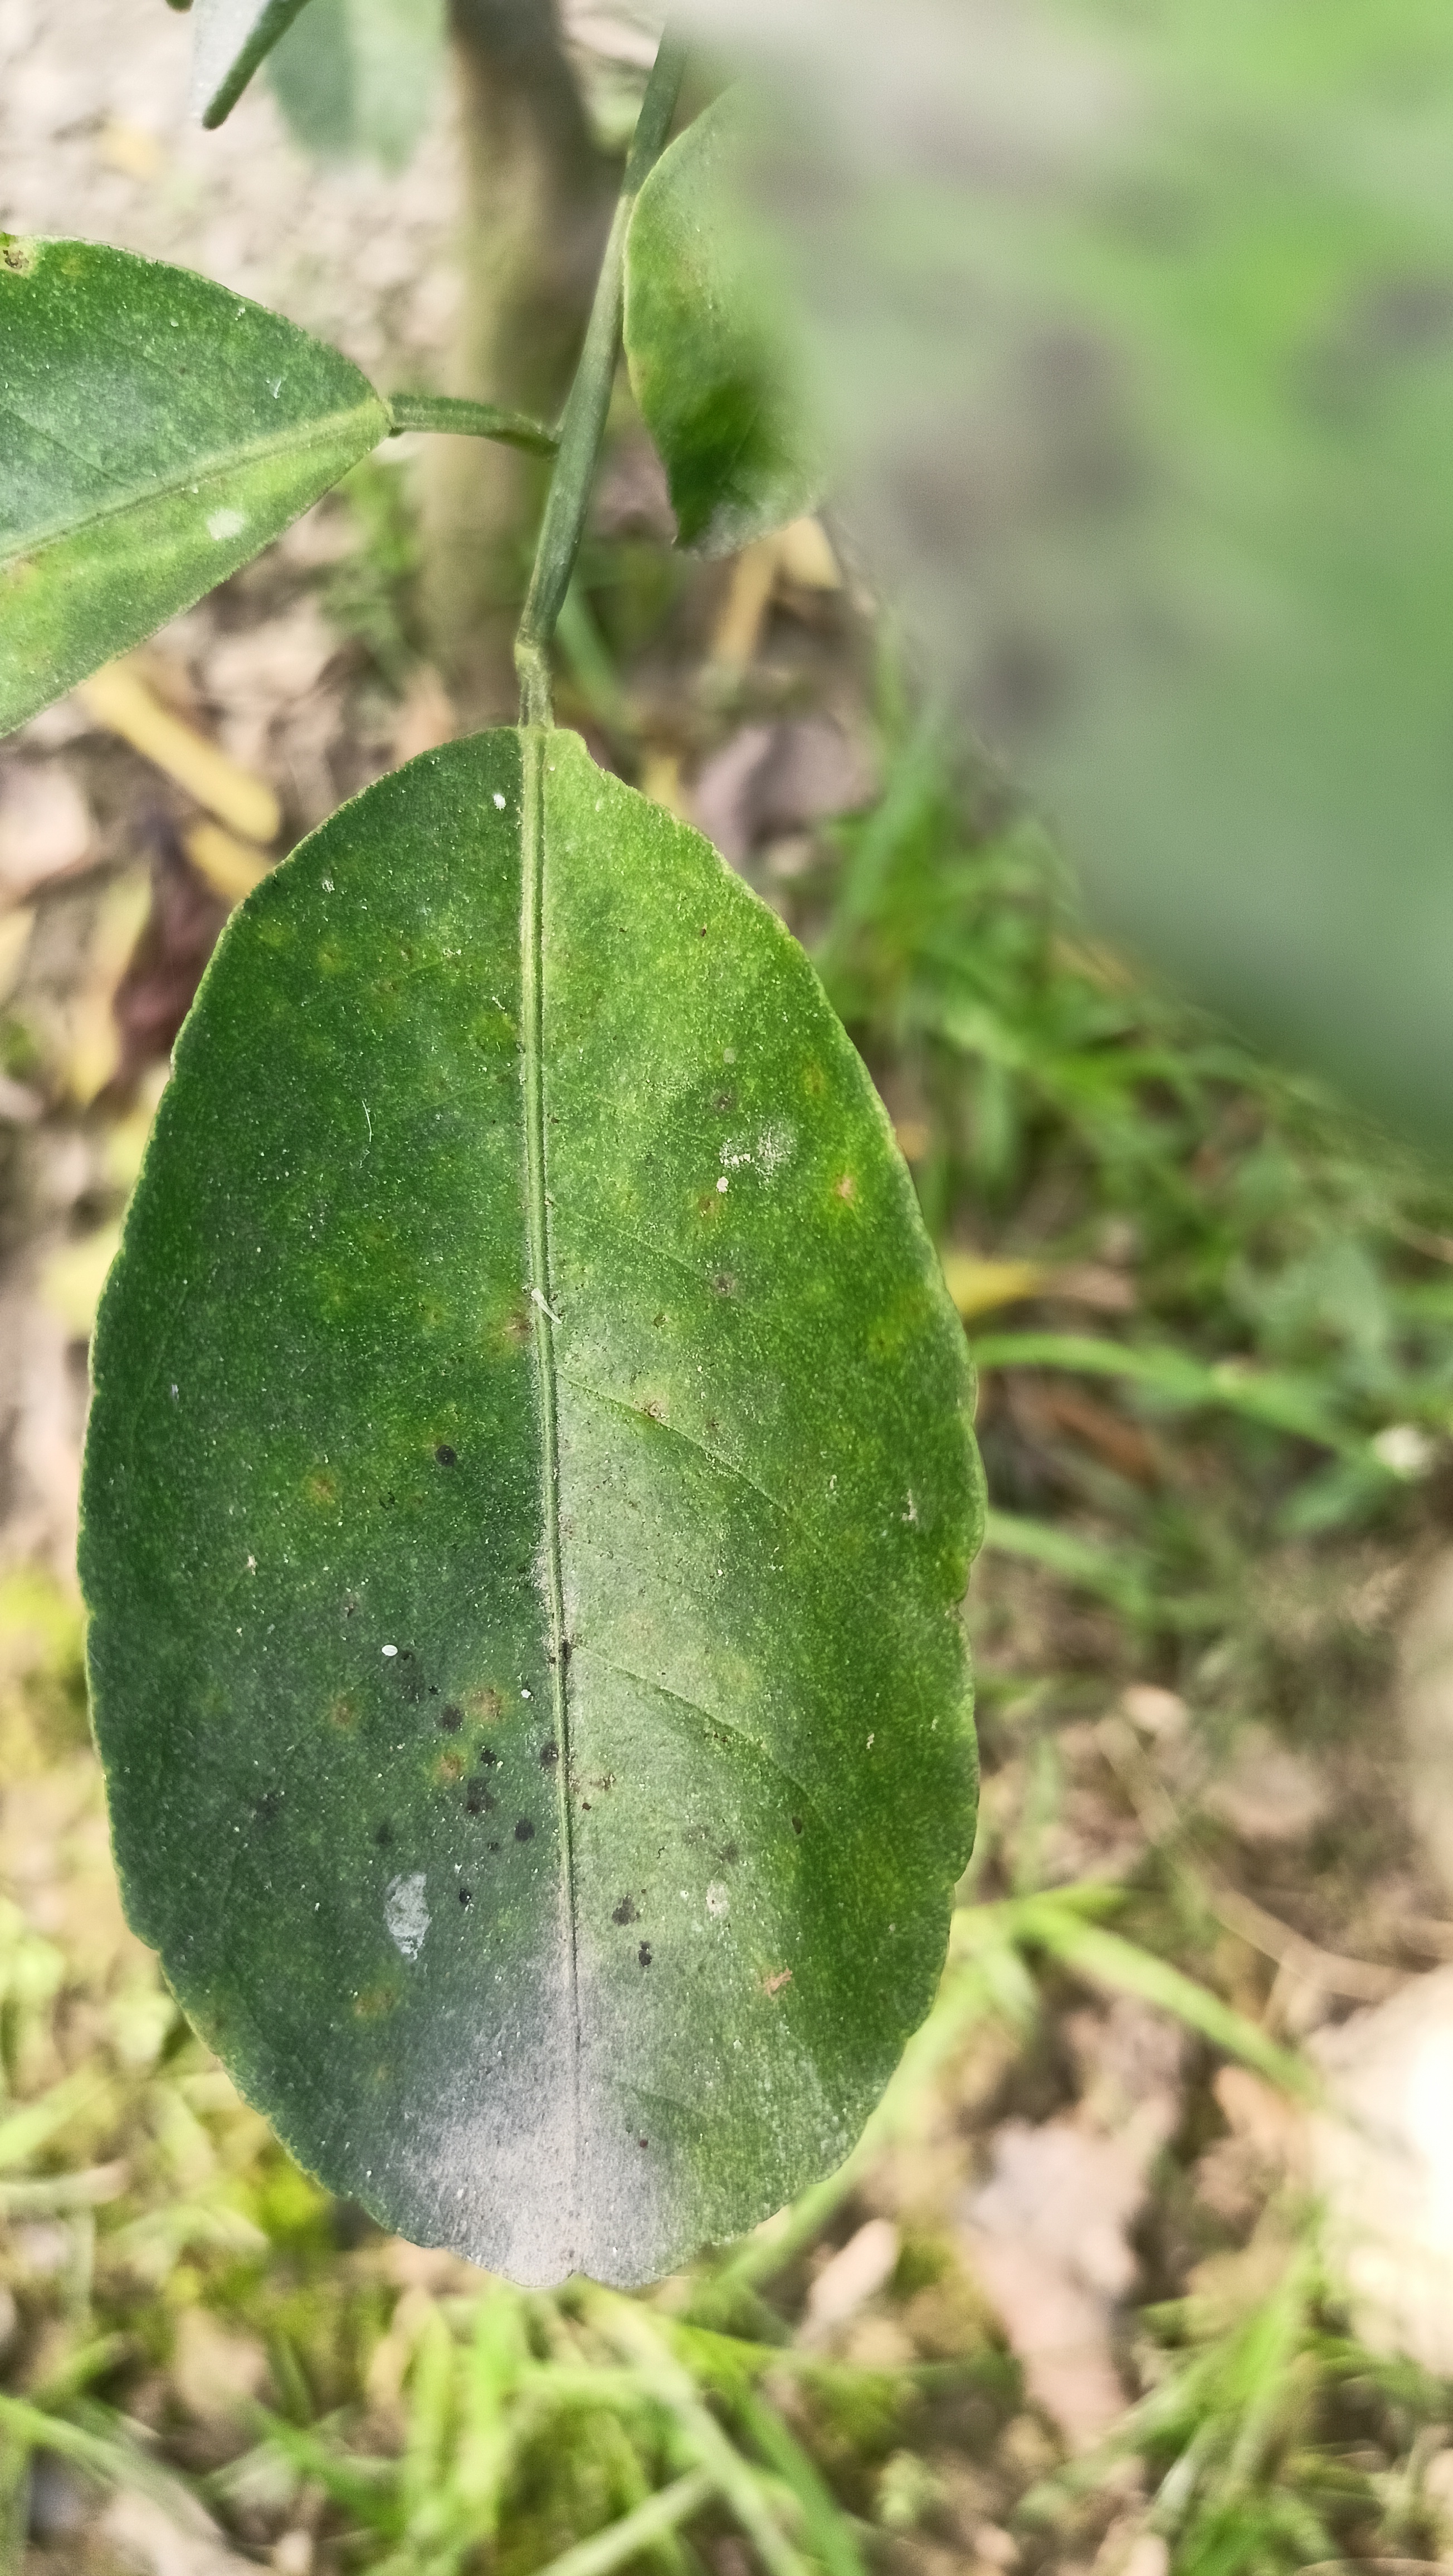
Mandarin leaf variety: China Mishti